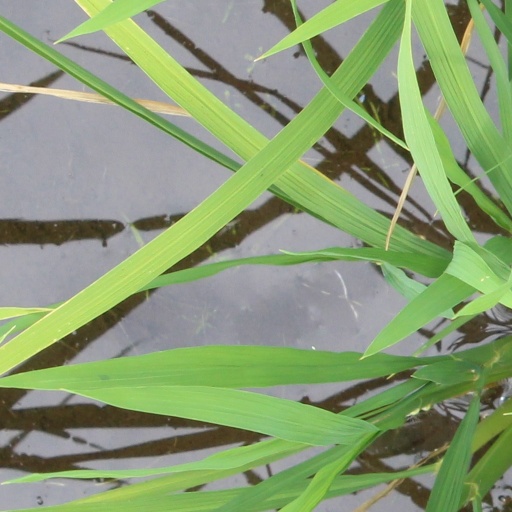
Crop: rice